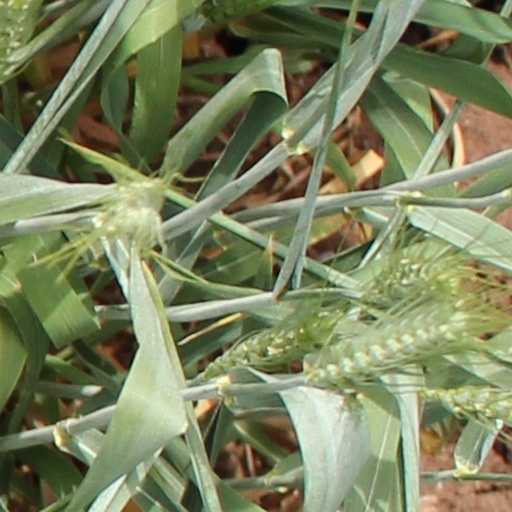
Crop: wheat